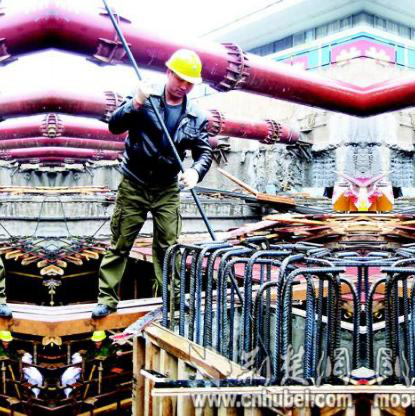
Objects in the image:
label: helmet
label: helmet
label: helmet